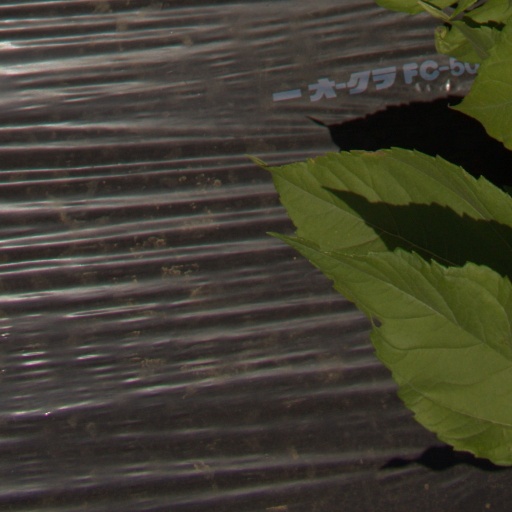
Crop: Jerusalem artichoke